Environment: real
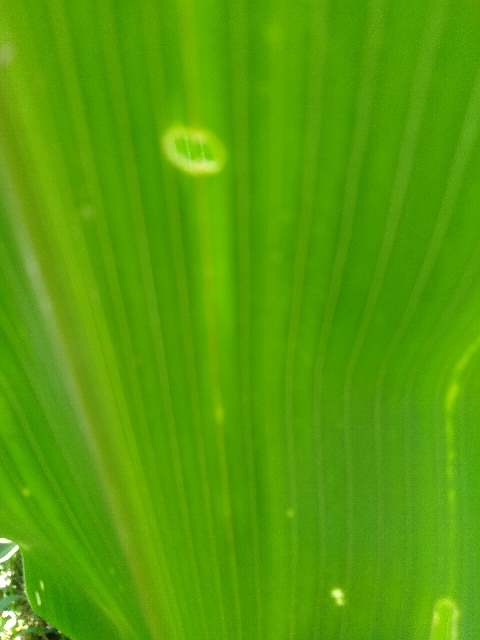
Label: lethal_necrosis